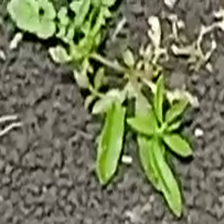
Weed species: Graceful_Sandmart_(Euphorbia hypericifolia)